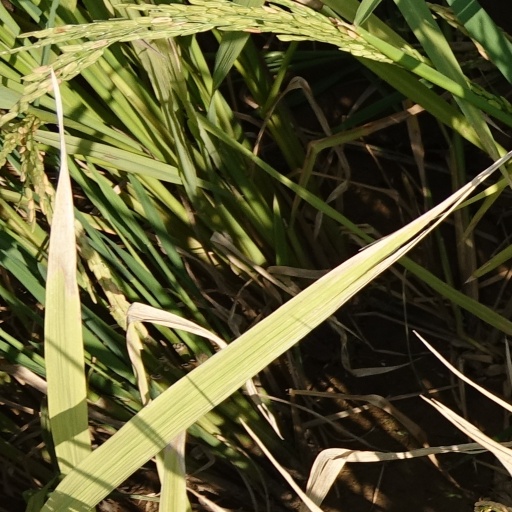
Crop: rice